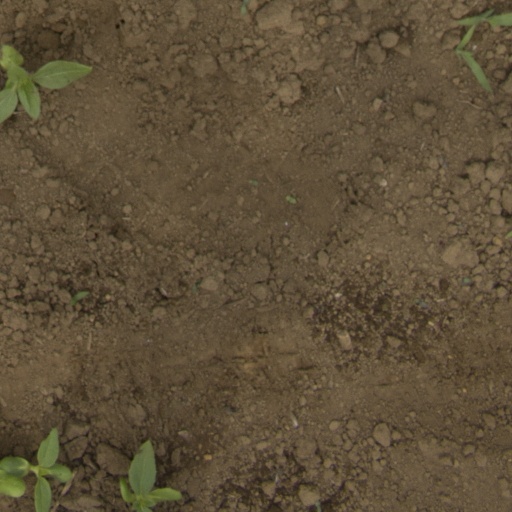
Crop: Jerusalem artichoke